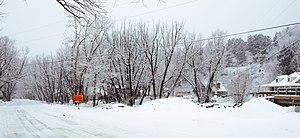
Jamestown est une ville américaine située dans le comté de Boulder dans le Colorado.